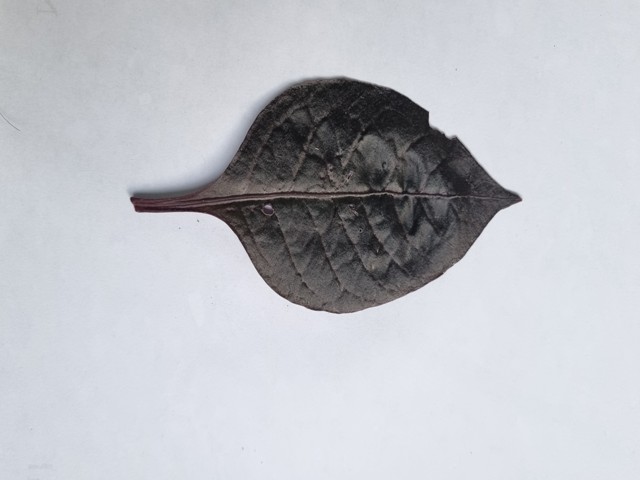
Plant: kalochitra